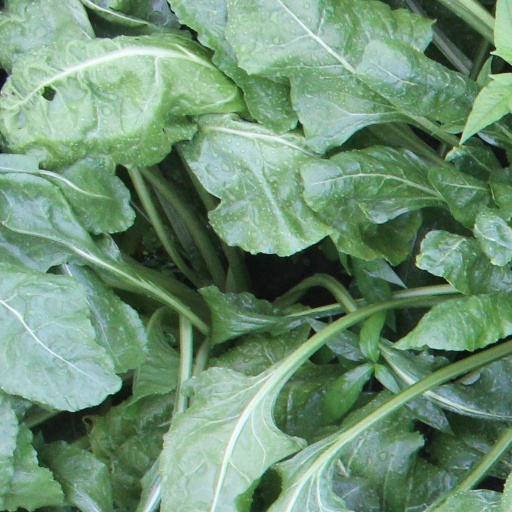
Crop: sugar beet